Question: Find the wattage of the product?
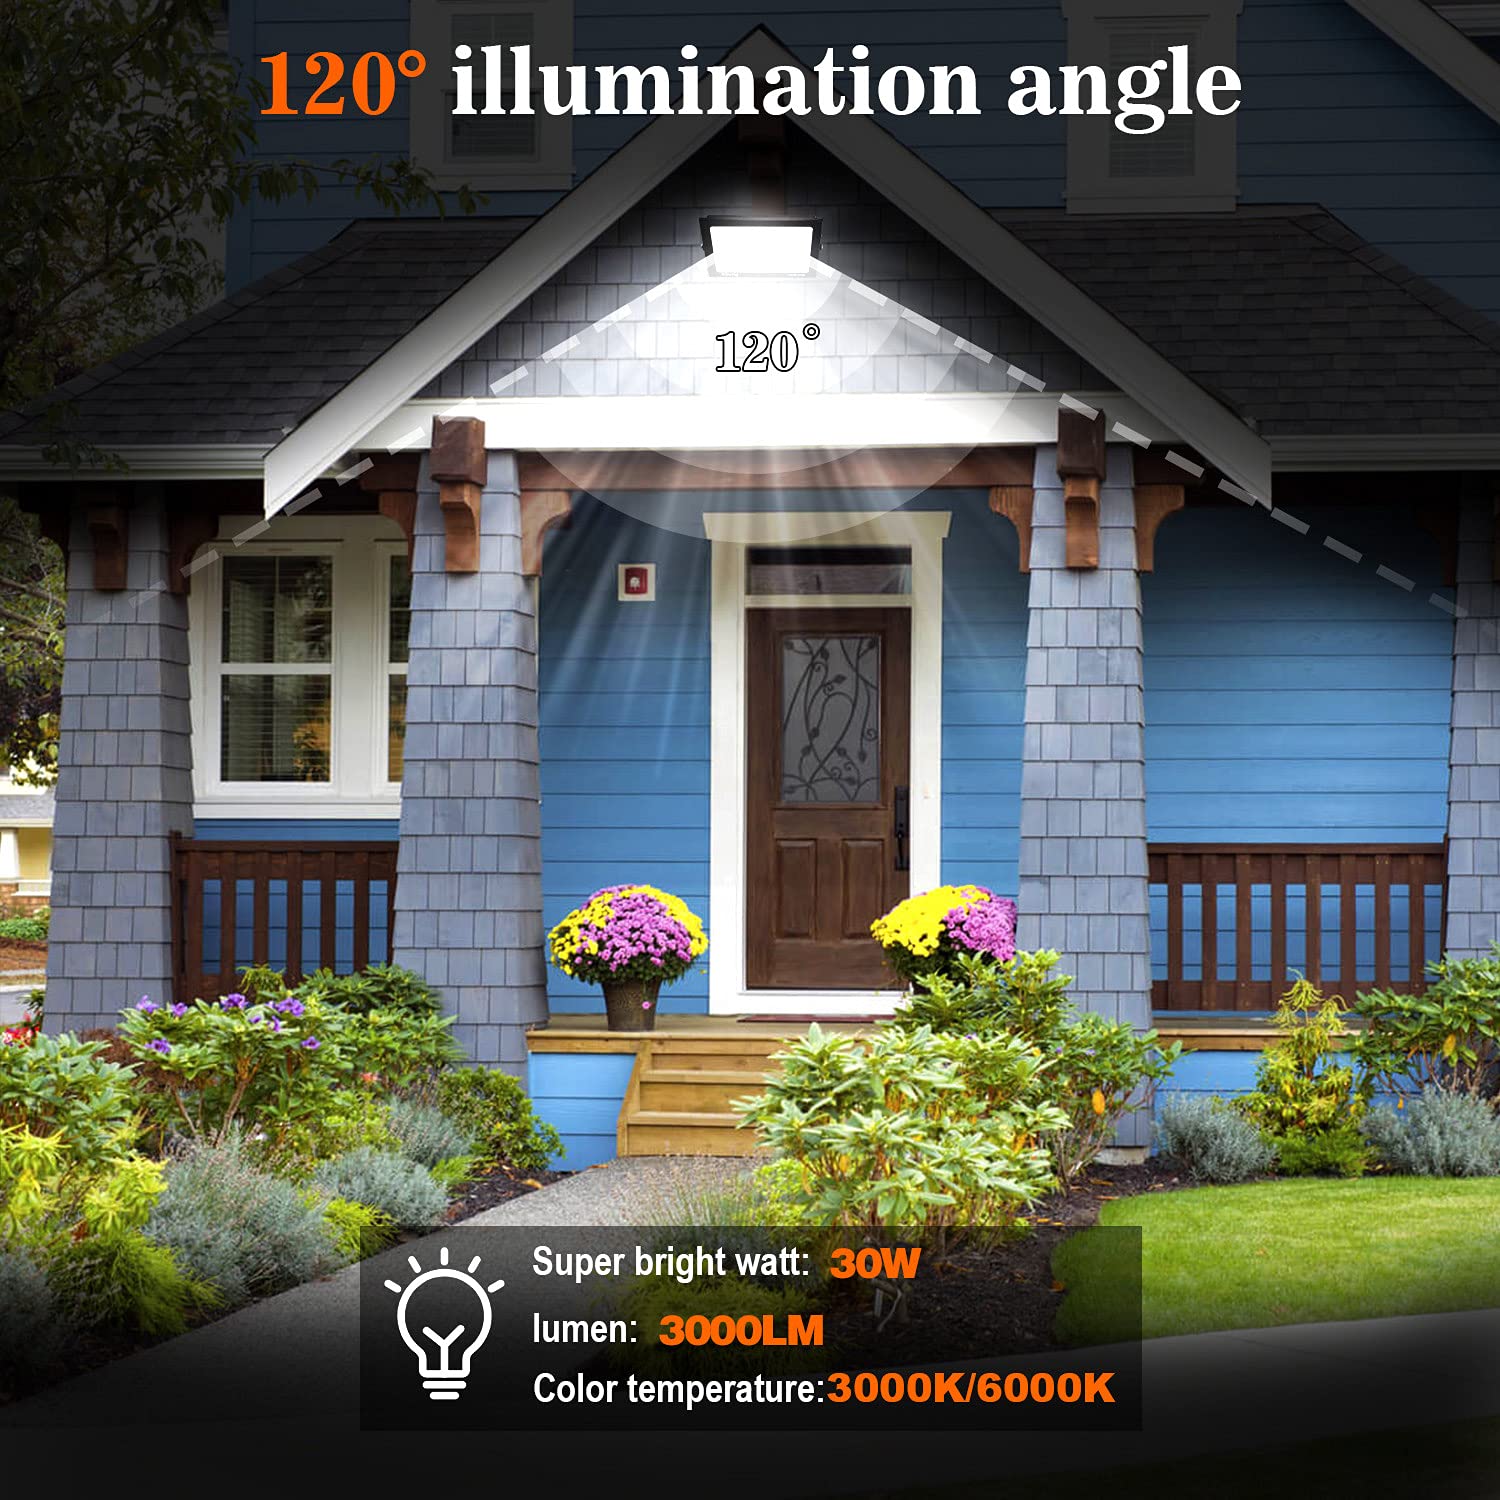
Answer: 30.0 watt